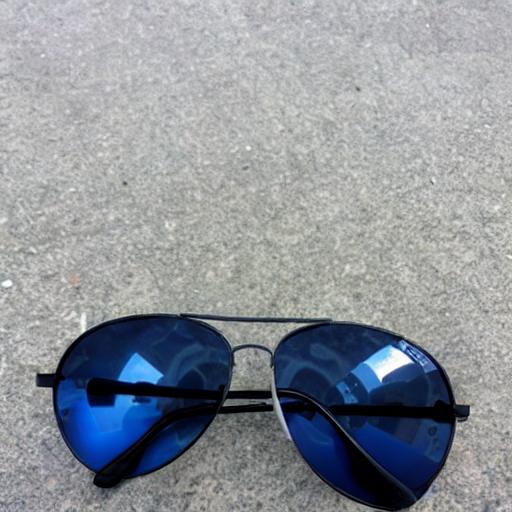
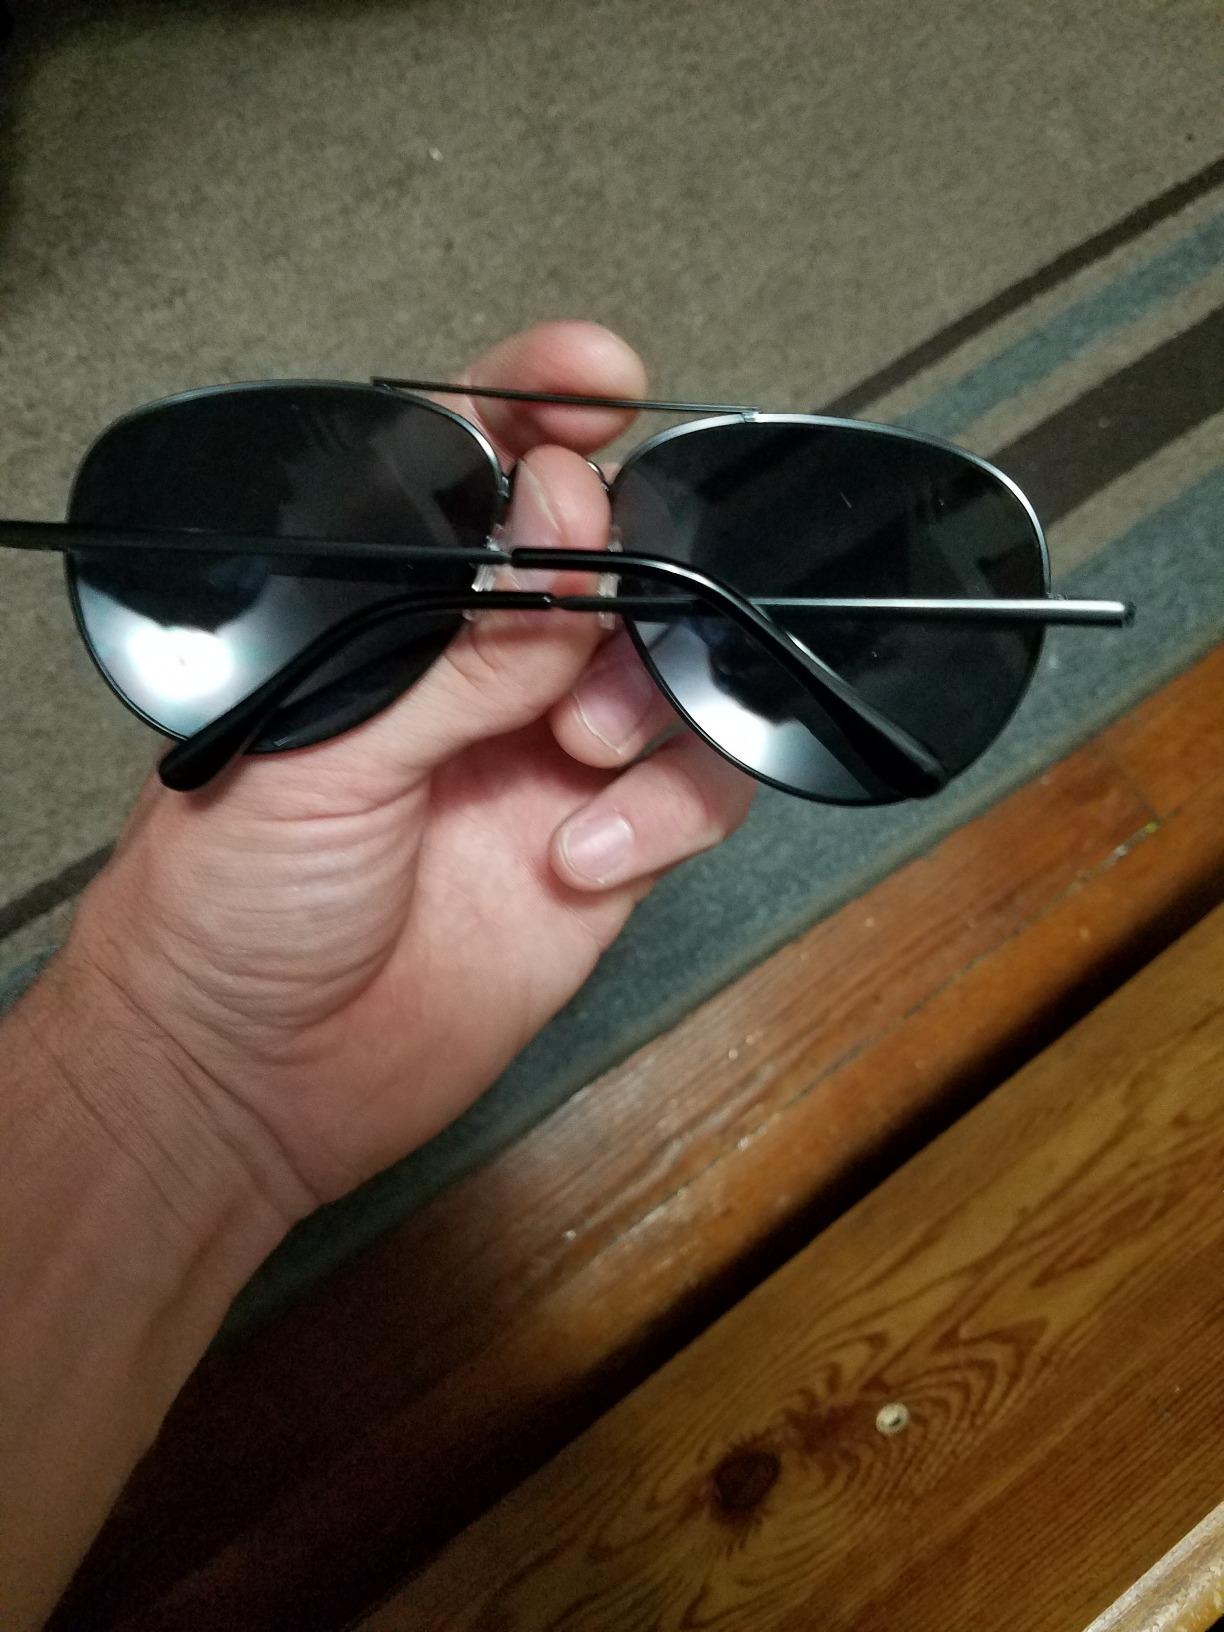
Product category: accessories_sunglasses
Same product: no